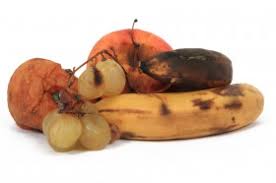
Waste category: biological